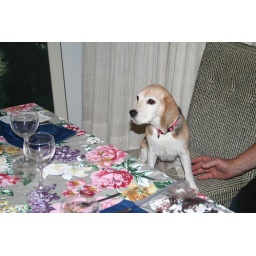
"I could help clear plates in the kitchen, too!"